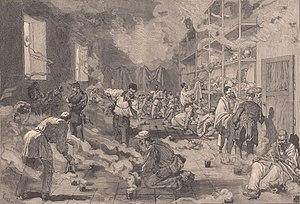
Leganés près Madrid. Précautions prises contre la fiévre jaune. Les fumigations qu'on fait subir à l'armée revenant de Cuba.